Haile Selassie

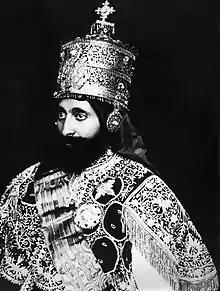
Coronation as Emperor on 2 November 1930

On 11 February 1917, the coronation for Zewditu took place. She pledged to rule justly through her regent, Tafari. While Tafari was the more visible of the two, Zewditu was not simply an honorary ruler, but she did have some political restraints due to the complicated nature of her position compared to other Ethiopian monarchs, one was that it required that she arbitrate the claims of competing factions. In other words, she had the last word. But unlike other monarchs Tafari carried the burden of daily administration, but, initially because his position was relatively weak, this was often an exercise in futility. His personal army was poorly equipped, his finances were limited, and he had little leverage to withstand the combined influence of the Empress, the Minister of War, or the provincial governors. Nonetheless, her authority weakened while Tafari's power increased, she focused on praying and fasting and much less in her official duties which allowed Tafari to later have greater influence than even the Empress.